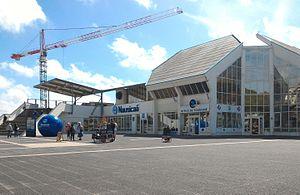
Le centre national de la mer Nausicaá à Boulogne-sur-Mer (62)
Nausicaá, le centre national de la mer, est un centre de découverte de l'environnement marin, ouvert en 1991 à Boulogne-sur-Mer dans le nord de la France.